Virginia Damerini

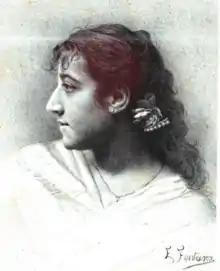
Virginia Damerini, from an 1889 publication.

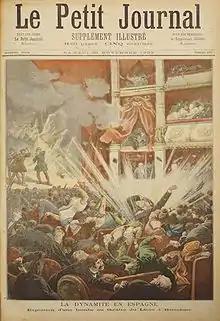
Damerini was singing on stage at the Liceu when it was bombed by an anarchist in 1893.

Virginia Damerini was born and raised in the Apennines region of Italy.